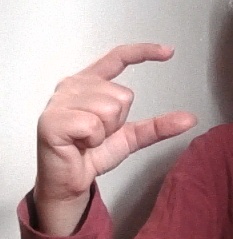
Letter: dal